University of Colorado Boulder

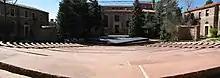
The view from the back of the Mary Rippon Theatre

The Mary Rippon Theatre is an outdoor theater and the site of many cultural events, notably the Colorado Shakespeare Festival. The Theatre was named after Professor Mary Rippon, the first female instructor at the university and one of the first female university instructors in the United States. She taught English grammar, German, French and mathematics.